St Giles' Cathedral

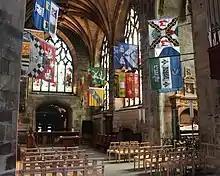
Preston Aisle

The Royal Commission on the Ancient and Historical Monuments of Scotland identified St Giles' as "the central focus of the Old Town". The church occupies a prominent and flat portion of the ridge that leads down from Edinburgh Castle; it sits on the south side of the High Street: the main street of the Old Town and one of the streets that make up the Royal Mile.